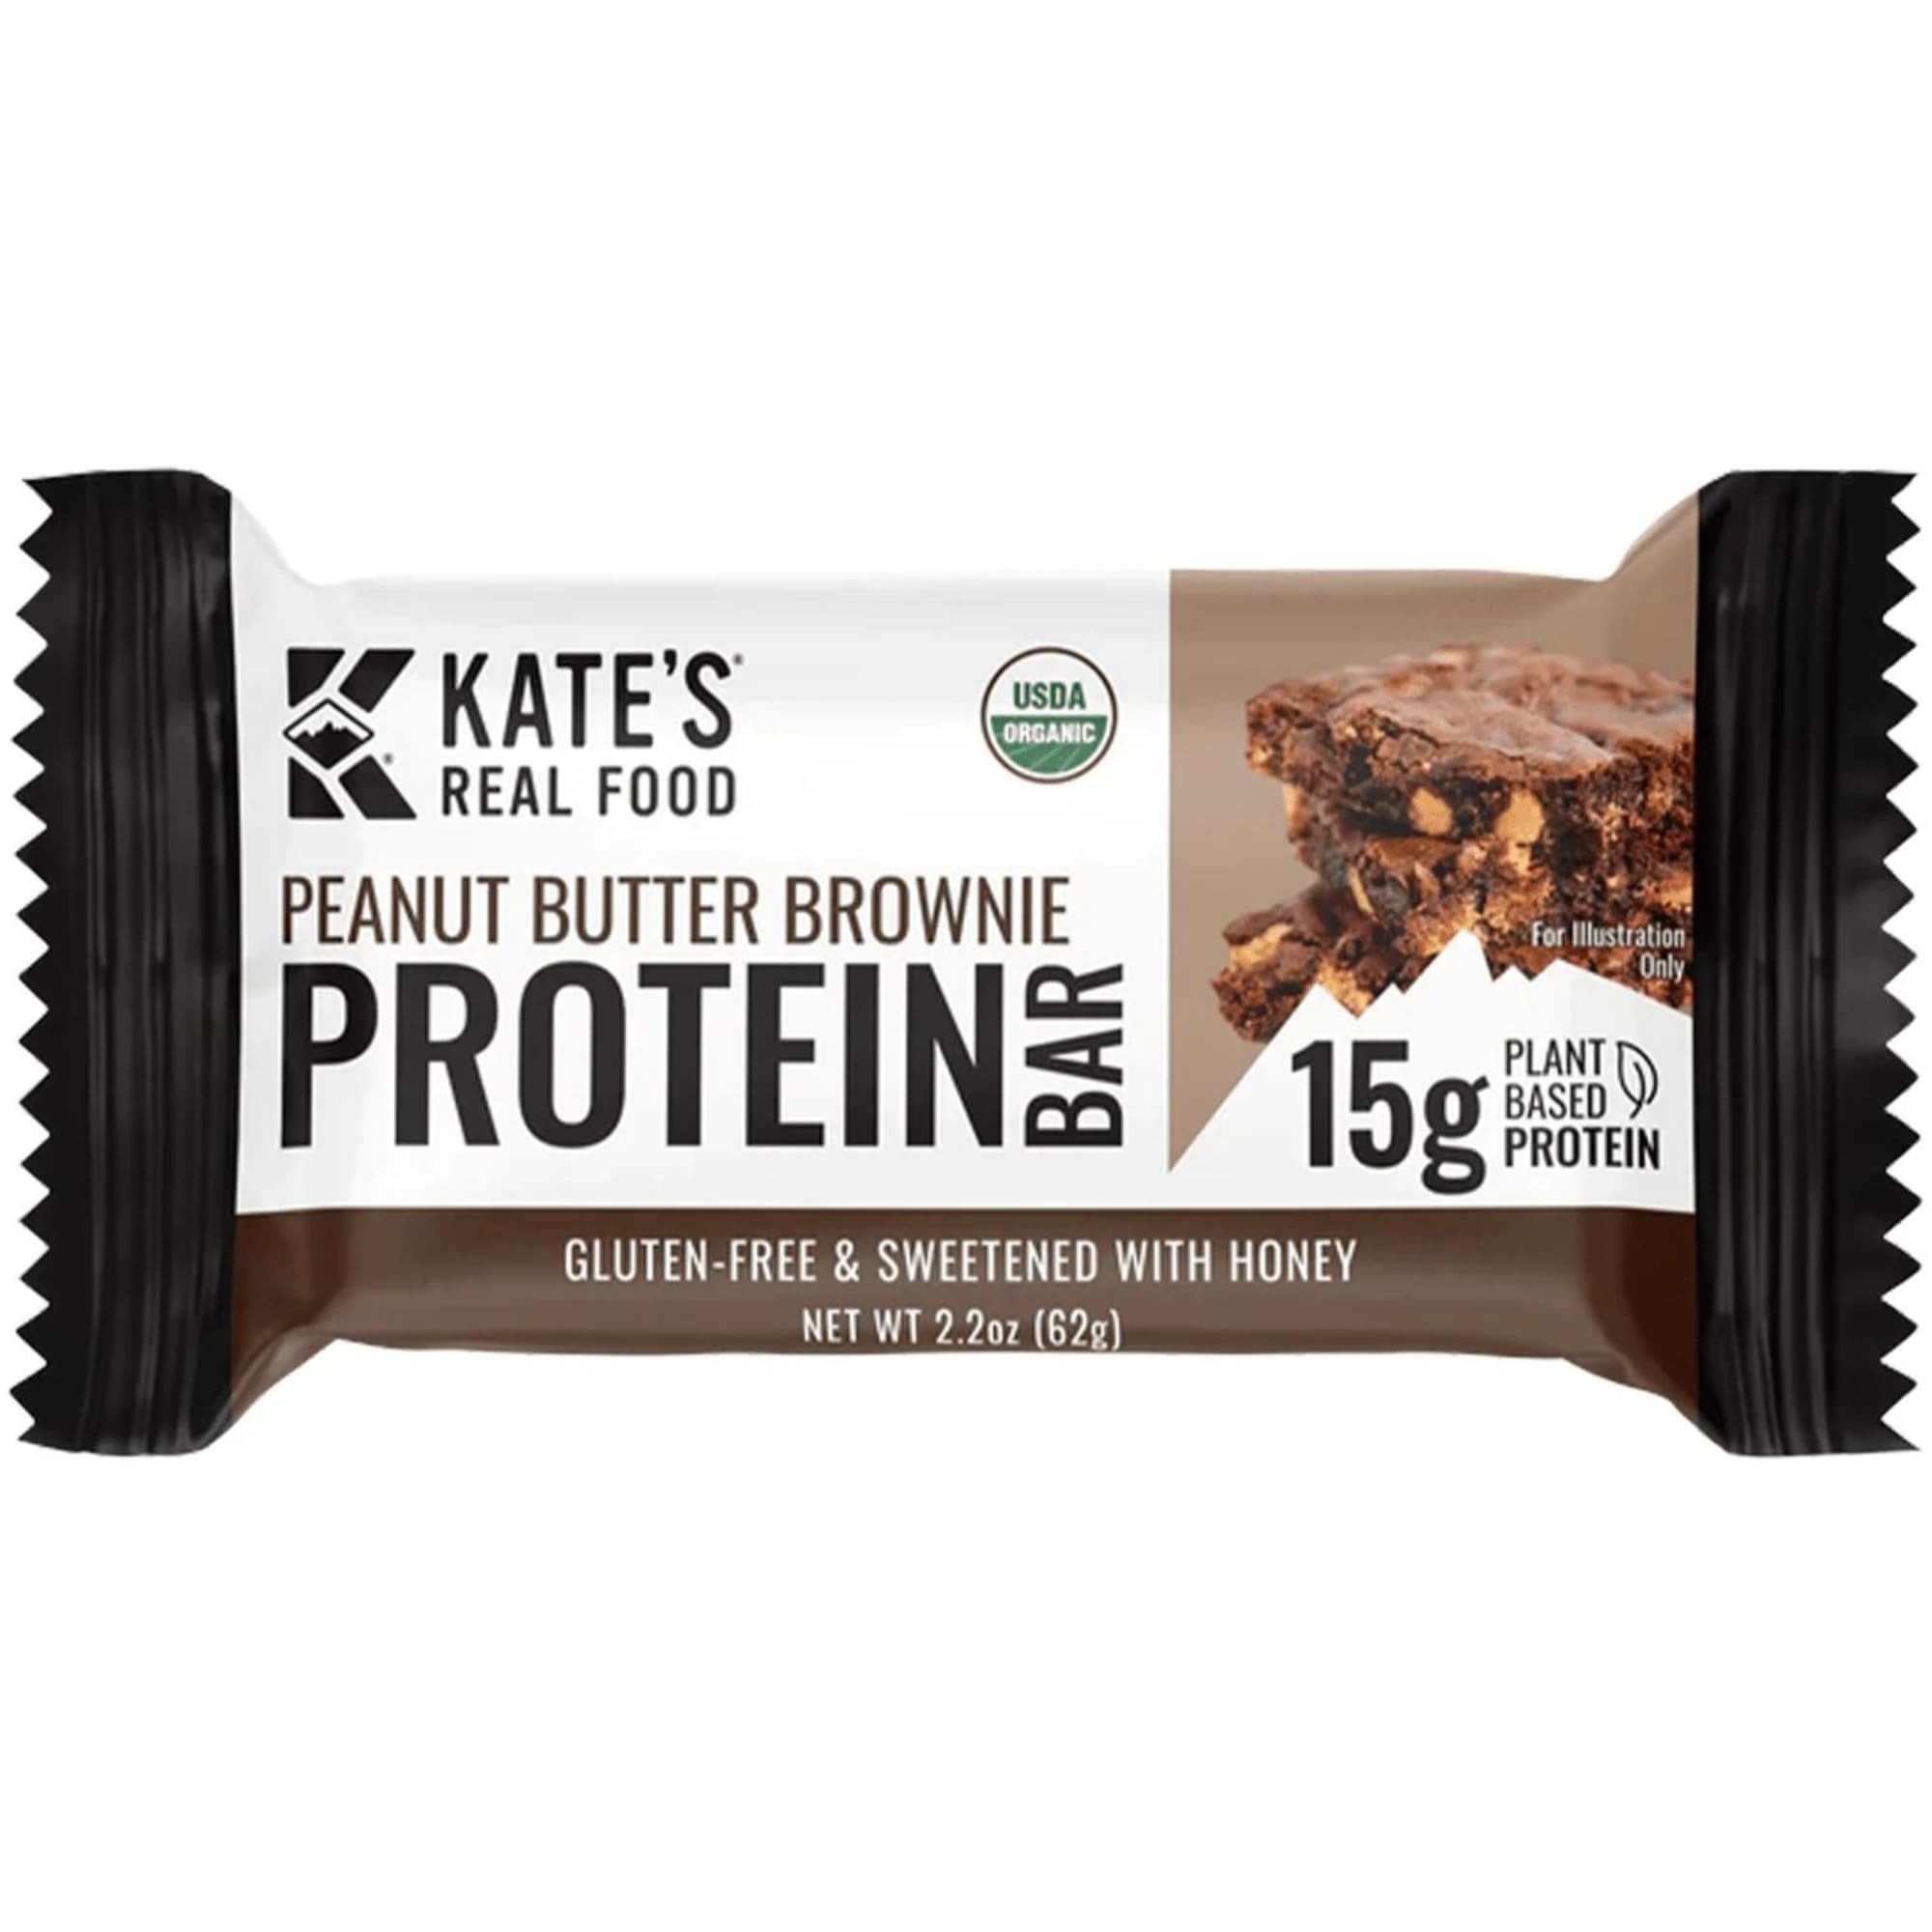
Item Name: Kate’s Real Food Organic Protein Bars – (Peanut Butter Brownie, 2.2 oz, Pack of 12) – Plant Based Protein Bars - Gluten Free, Soy Free, Non GMO, Whole Grains, and All Natural
Bullet Point 1: USDA-CERTIFIED ORGANIC EXCELLENCE – Elevate your snacking experience with our organic peanut butter brownie protein bar. Crafted with organic ingredients like dark chocolate, nut butter, and honey, every bite combines delicious flavor with the nutrients you need to stay healthy. At the core of our bars is pea protein, a plant-based protein source that gives you a boost of clean, natural energy. With Kate’s Real Food, you'll get a peanut butter brownies flavored protein snack you can count on to keep you fueled all day.
Bullet Point 2: HIGH-PROTEIN FITNESS ESSENTIAL – Recharge and rebuild with a high-protein snack that accelerates your recovery. Featuring 15 grams of plant-based protein per serving, this peanut butter bar delivers essential amino acids for muscle repair and growth. Rich in organic ingredients, it also provides vitamins and minerals to support your journey toward better health. Each bite delivers a perfect balance of sweet chocolate brownie and savory peanut butter, so you can look forward to your post-workout snack.
Bullet Point 3: GLUTEN-FREE SNACKING REDEFINED – Indulge in the perfect blend of creamy peanut butter and rich chocolate brownie with our high-protein snacks for adults. Made with organic ingredients, these gluten-free protein bars are a satisfying and nutritious choice that keeps you feeling your best throughout the day. Each protein brownies offers an organic mix of sweet and savory, making it a perfect addition to your diet. It promotes better digestion and fewer allergens, all while delivering unbeatable flavor.
Bullet Point 4: CONVENIENCE ON THE GO – Simplify your snacking with our peanut butter brownie protein bars. These protein treats are individually wrapped, making them perfect gym snacks, office snacks, desk snacks, dorm snacks, and travel snacks. Whether you need a post-workout boost or a midday pick-me-up, you can enjoy a healthy protein bar that keeps you sustained throughout the day. No need to sacrifice taste for convenience—keep a bar handy for a satisfying snack anytime, anywhere.
Bullet Point 5: FUEL YOUR ADVENTURE - From conquering mountaintops to powering through your workday, Kate’s Real Food protein bars are your trusted energy source. We understand you care deeply about what goes into your body—and we do too. That’s why we've made it our mission to create great-tasting, nutritious, convenient protein food that keeps you operating at peak performance. We’re dedicated to supporting your next great adventure, so you never have to settle for anything less.
Product Description: Fuel your adventure with our USDA-certified organic Peanut Butter Brownie Protein Bars. Packed with 15 grams of high-quality pea protein, these bars deliver essential nutrients and unbeatable flavor. Made with creamy peanut butter, rich dark chocolate, and honey, the Peanut Butter Brownie Protein Bars are perfect for post-workout recovery or as a nutritious snack throughout your day. The gluten-free recipe supports gut health, fitting effortlessly into your busy lifestyle. Enjoy a delicious, chewy treat that’s individually wrapped and perfectly portioned, making it an ideal choice whether you’re at the gym, in the office, or on the move.
Value: 26.4
Unit: Ounce

Price: 20.26